Ise-class battleship

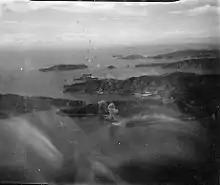
"Ise" on fire during the attack on 28 July

In early November the catapults were removed from both ships, and they loaded troops and munitions later that month. While en route they were diverted to the Spratly Islands upon reports of heavy air raids at Manila. After off-loading their cargo, they sailed for Lingga Island, near Singapore, on 20 November. They transferred to Cam Ranh Bay, French Indochina, and "Hyūga" became flagship of the 5th Fleet there on 14 December. The division sailed for Singapore on 30 December and Vice Admiral Kiyohide Shima transferred his flag to the light cruiser on arrival there the following day. The division continued onwards to Lingga. Its planned return to Japan was delayed by attacks by the American Third Fleet on targets in Indochina and southern China that sank two oil tankers that were intended to refuel the division.